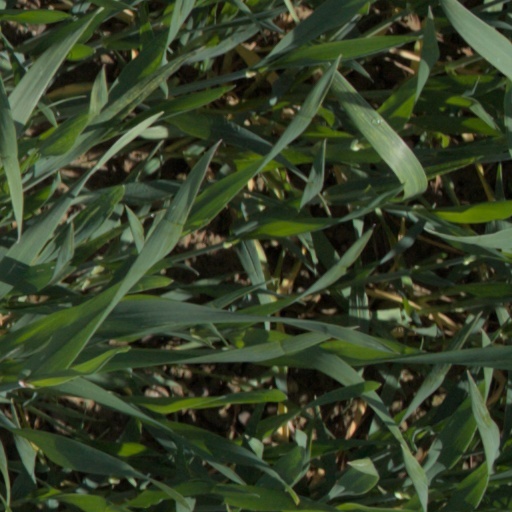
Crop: wheat